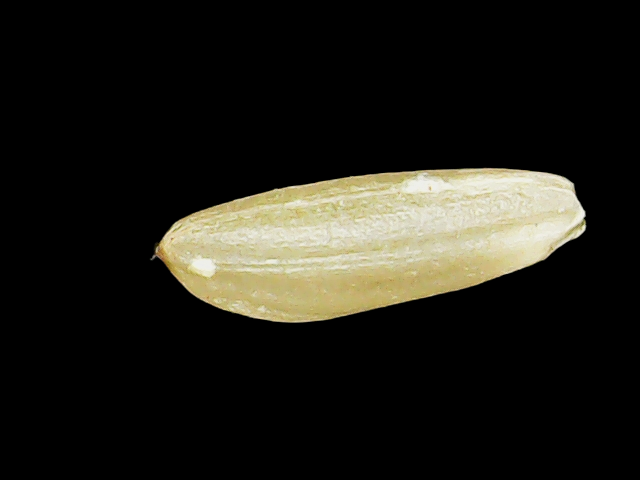
Rice variety: Binadhan12